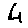
Label: 4